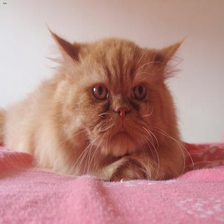
Species: cat
Breed: Persian